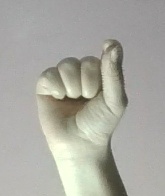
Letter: fa